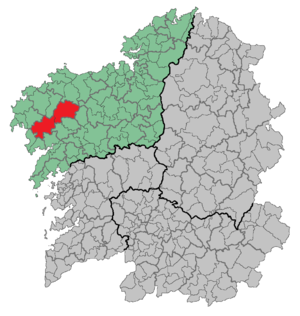
Xallas est une comarque de la province de La Corogne en Galice.